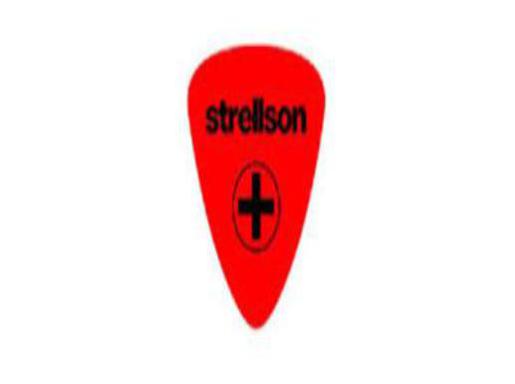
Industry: Clothes